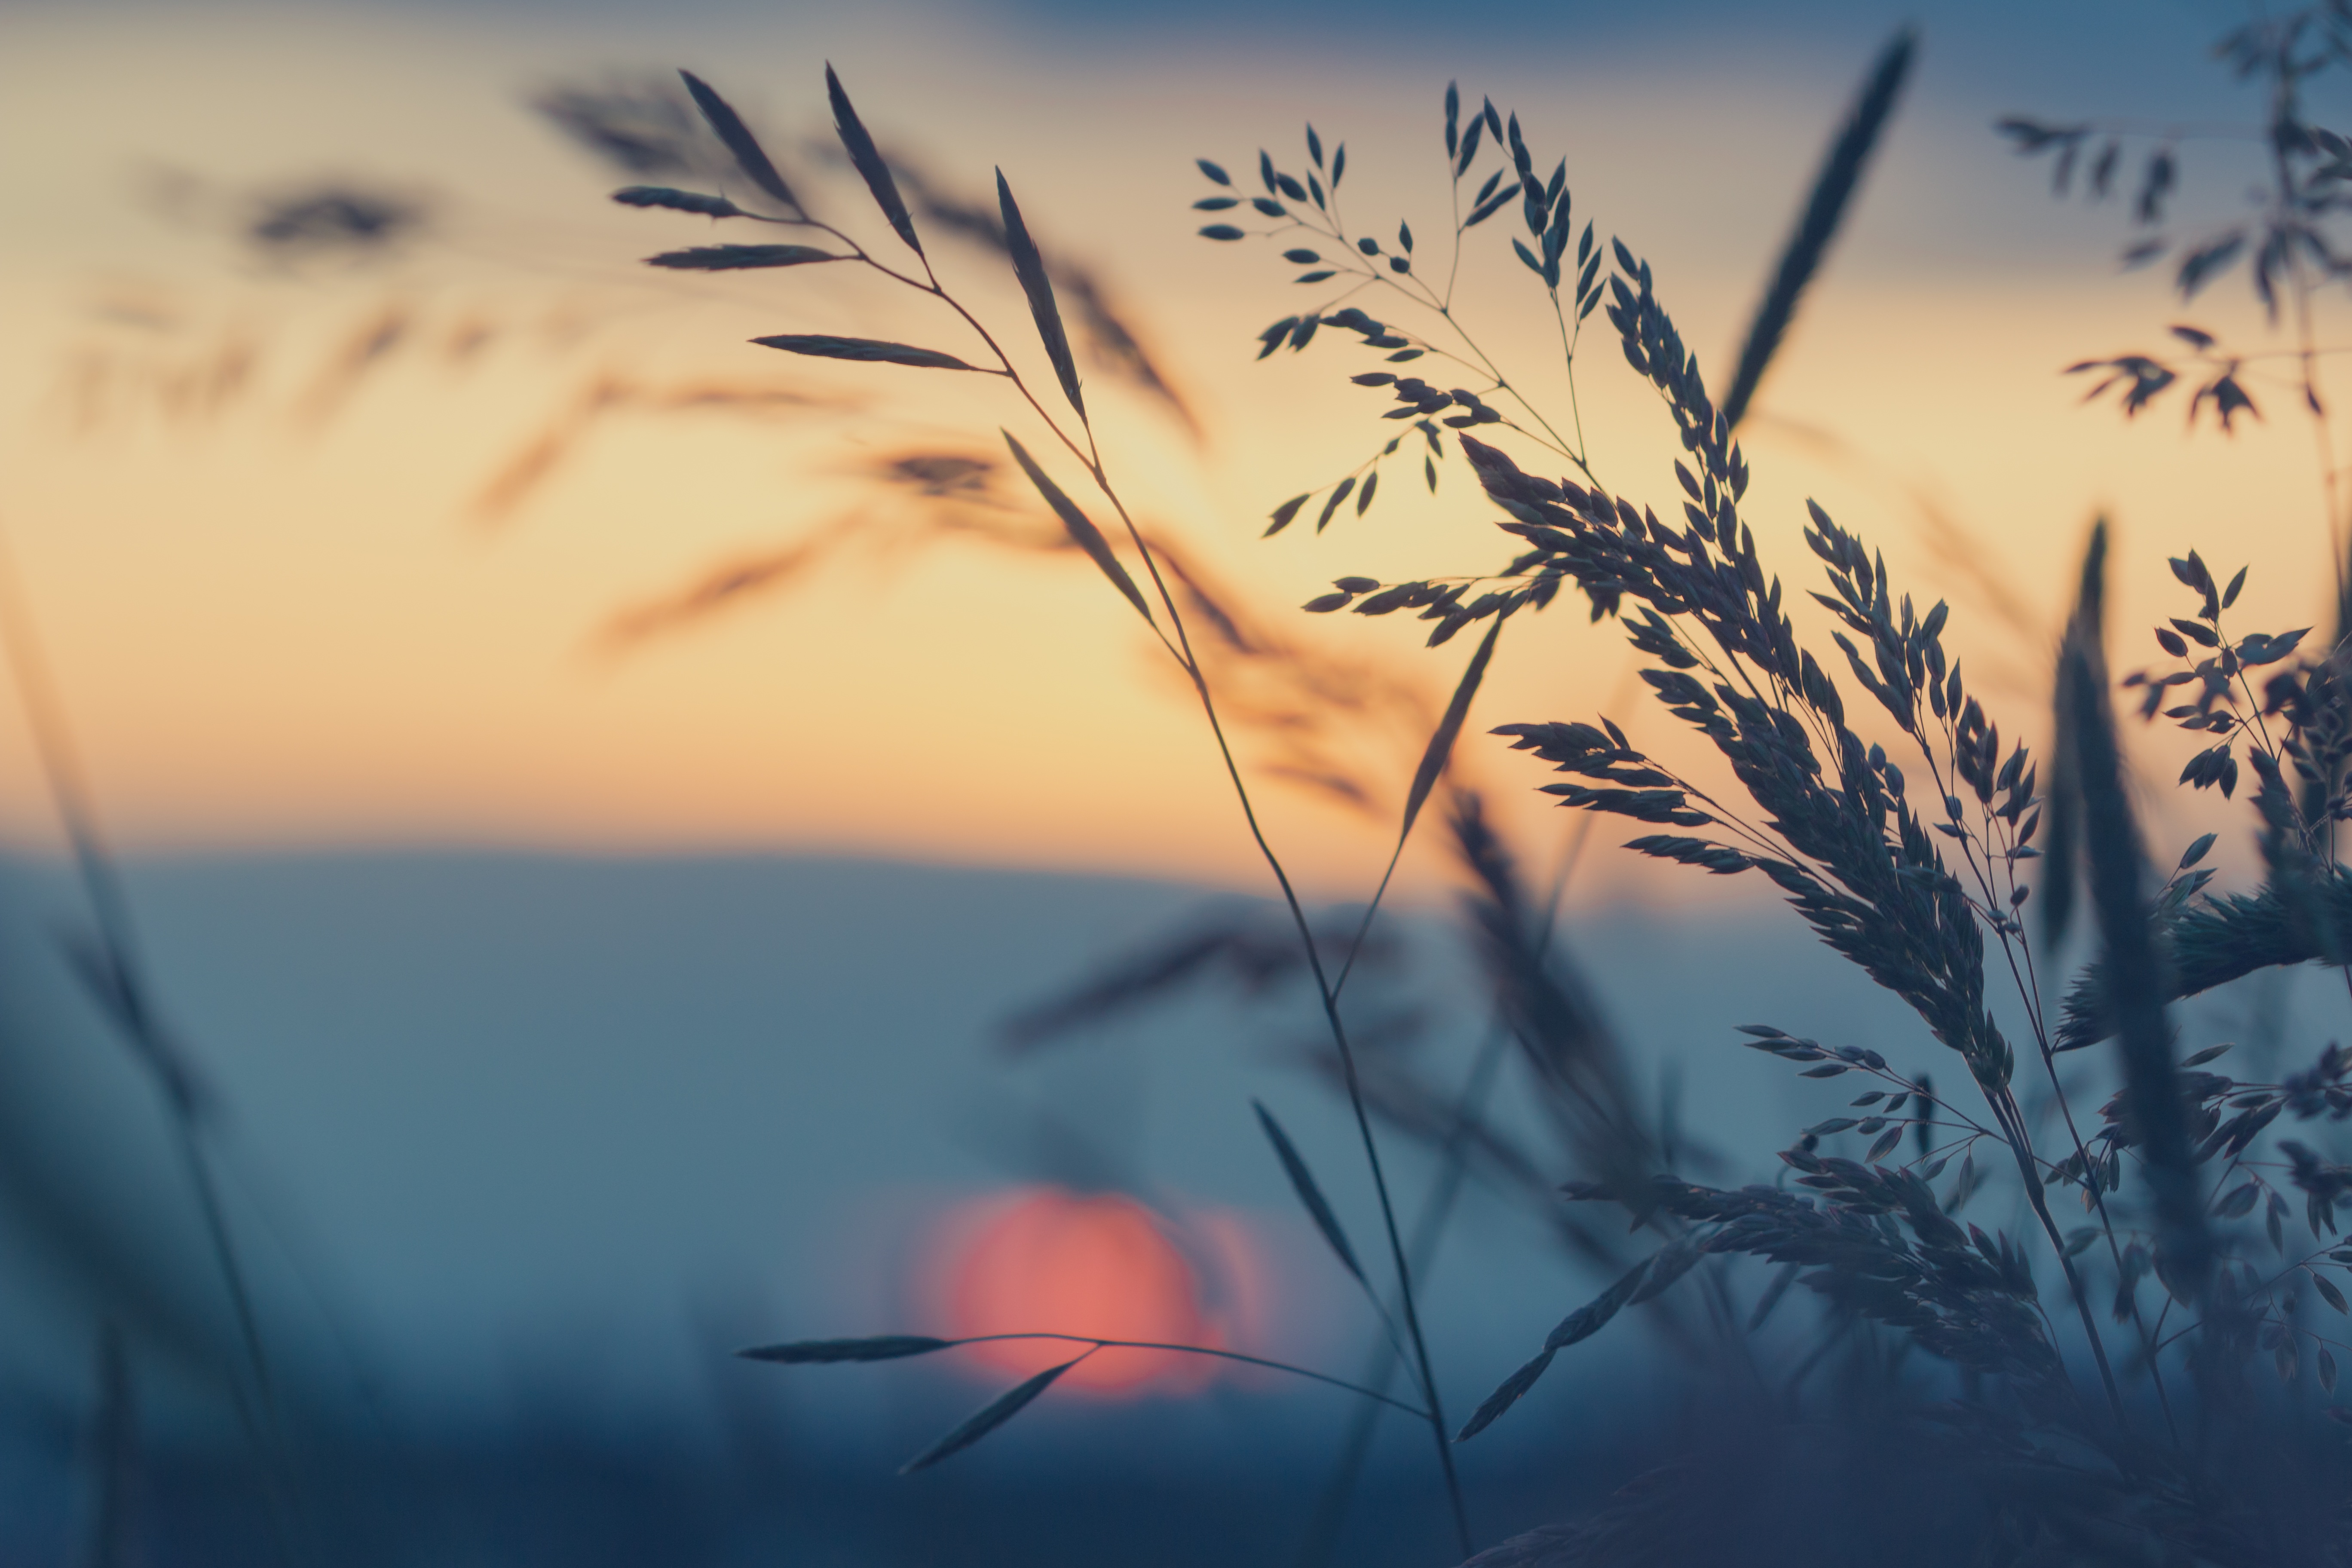
nature, grass, horizon, branch, cloud, plant, sky, sun, sunrise, sunset, meadow, sunlight, morning, flower, wind, dawn, atmosphere, summer, evening, reflection, blade of grass, abendstimmung, grasses, back light, summer meadow, halme, atmospheric phenomenon, grass family, computer wallpaper